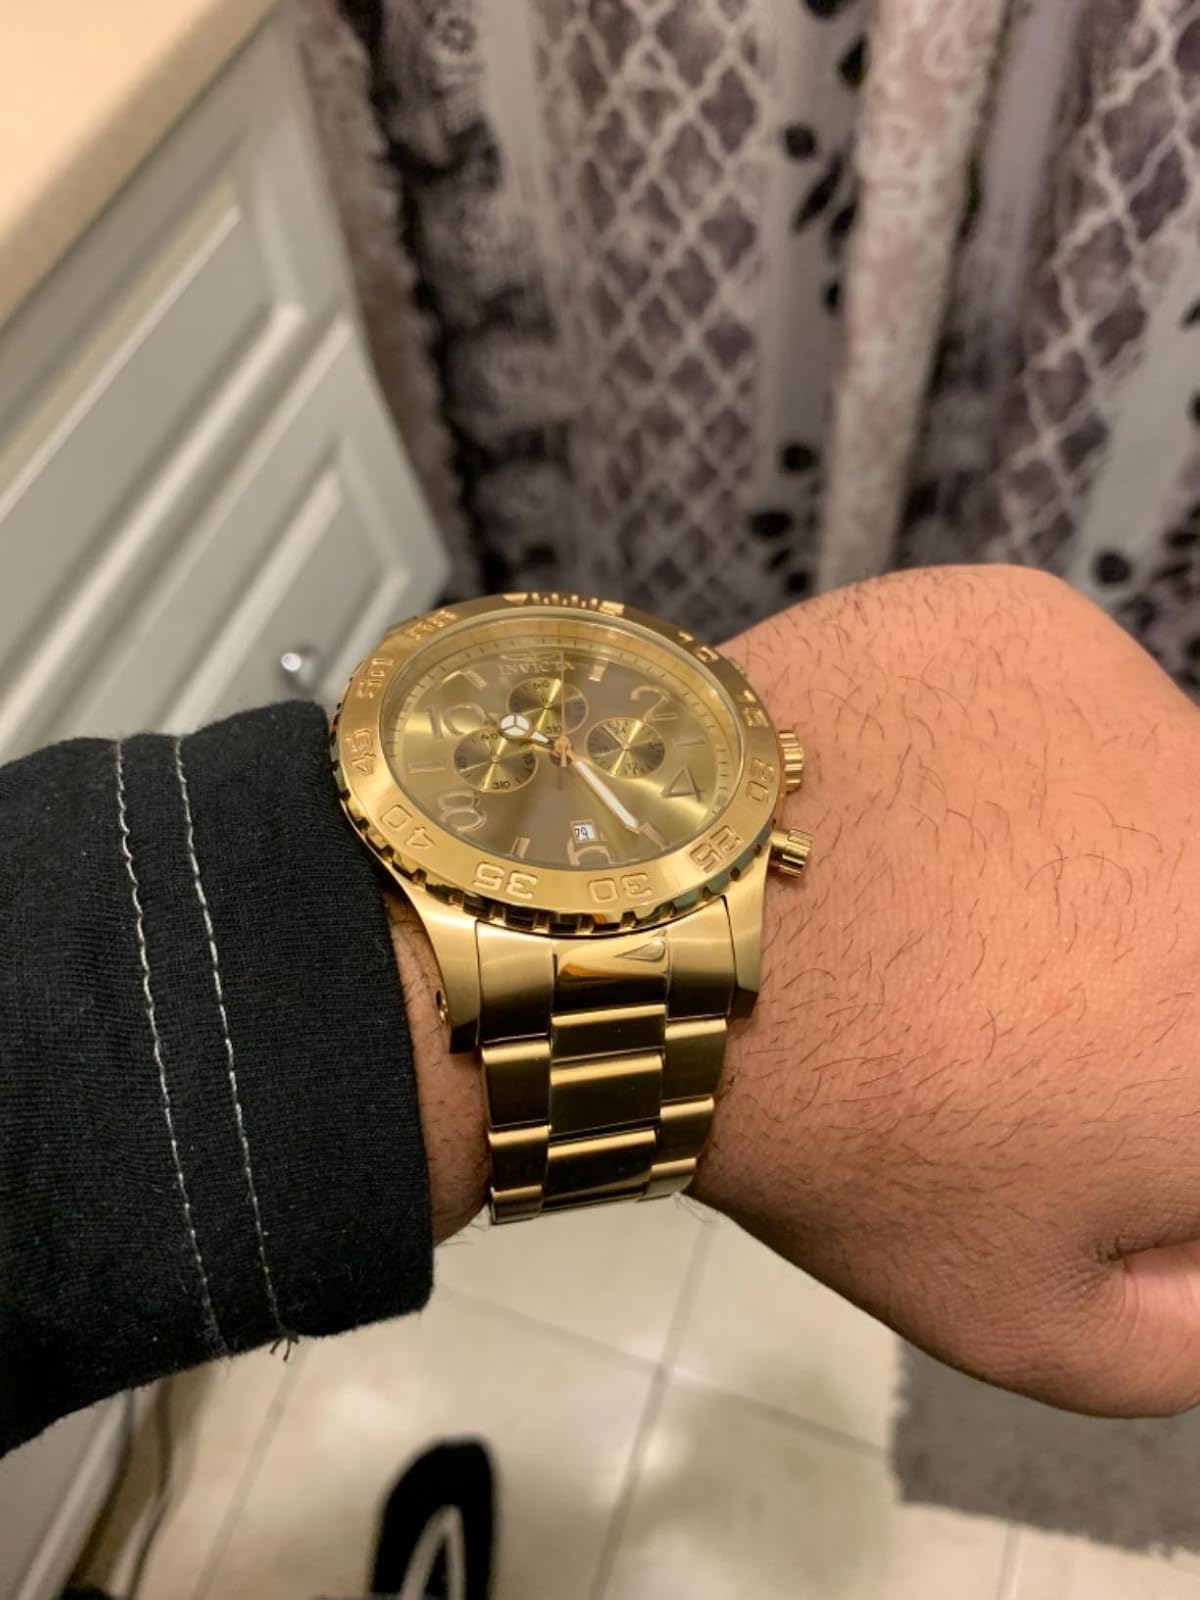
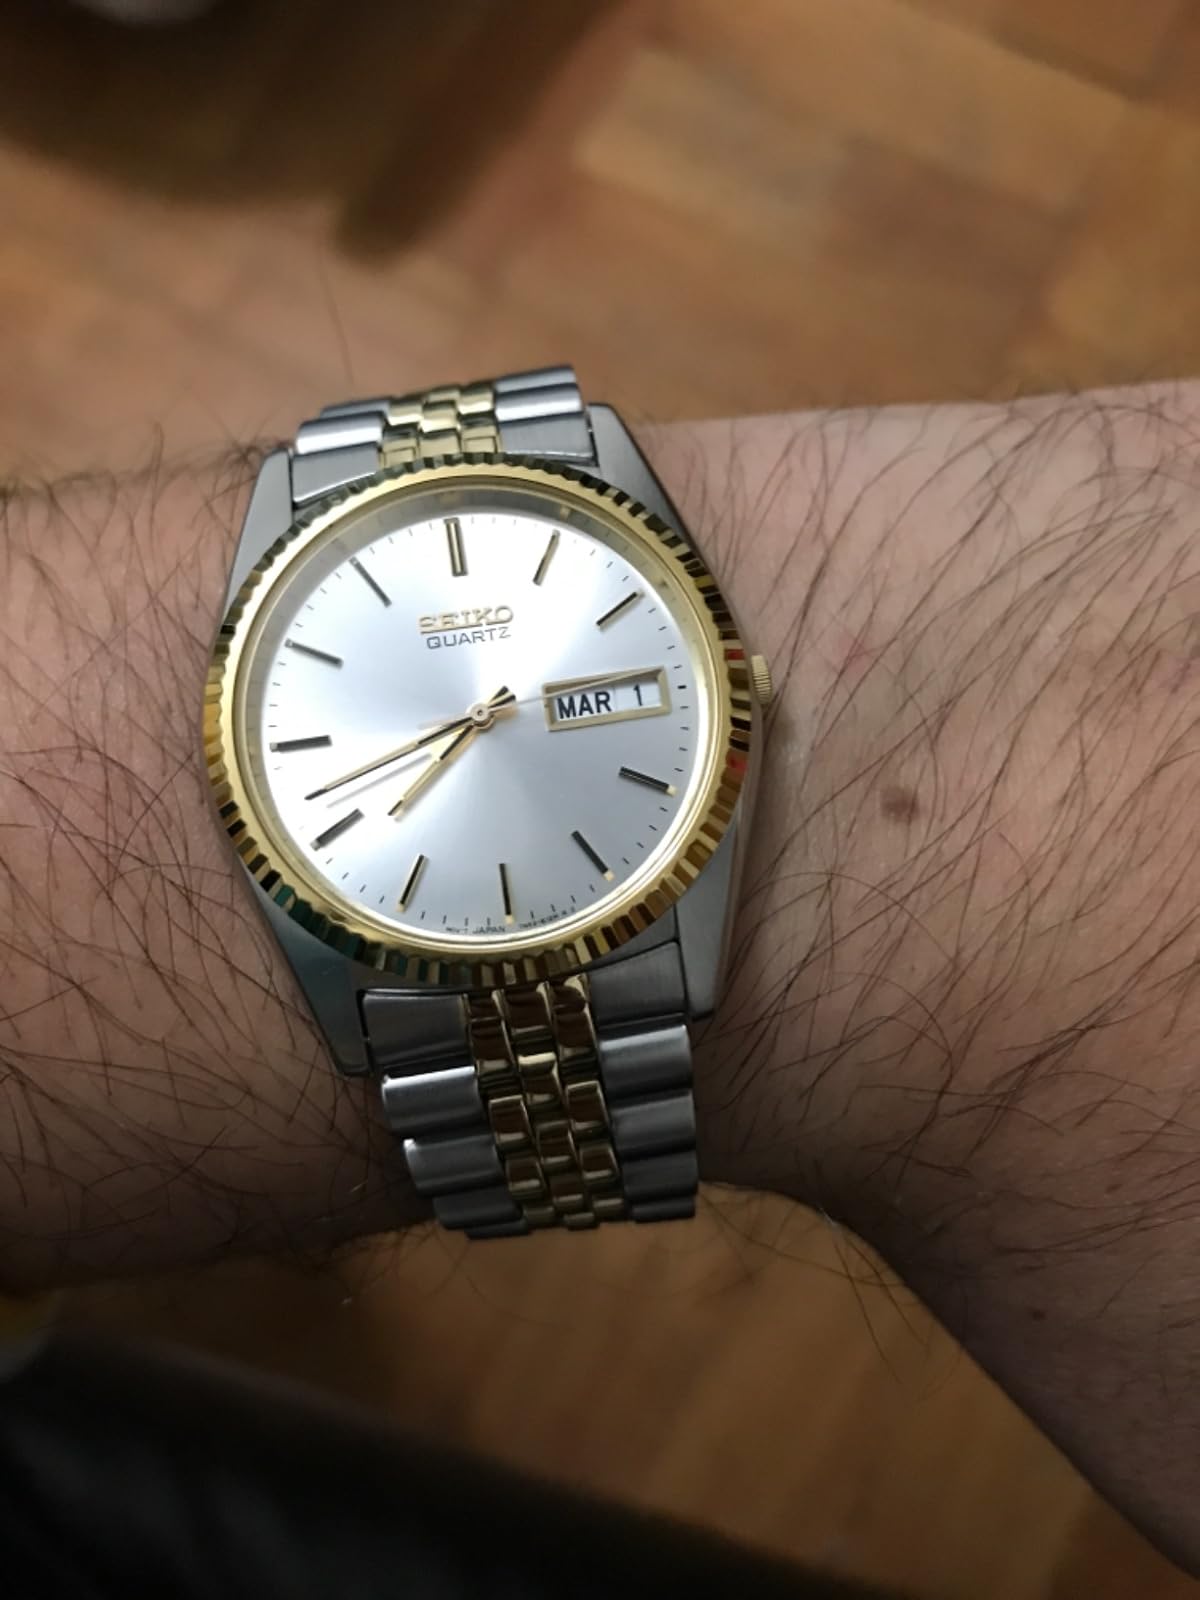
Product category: accessories_watch
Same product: no